Erik Estrada

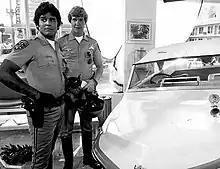
Estrada and Larry Wilcox on "CHiPs" in 1977.

Beginning in 1977, Estrada co-starred as Frank "Ponch" Poncharello in the TV series "CHiPs". In 1978, he began training in martial arts with SeishinDo Kenpo instructor Frank Argelander (Frank Landers), to prepare for a two-part episode of the series. The two appeared on the cover of "Fighting Stars Magazine" that same year, discussing Estrada's training regimen. On August 6, 1979, Estrada was seriously injured while filming a scene on the set of "CHiPs", fracturing several ribs and breaking both wrists after he was thrown from his motorcycle.